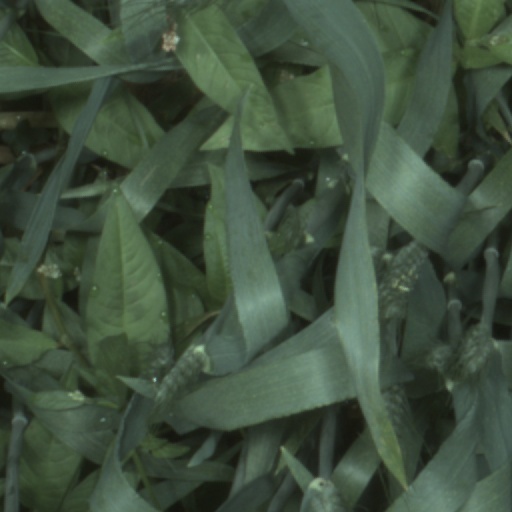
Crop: wheat